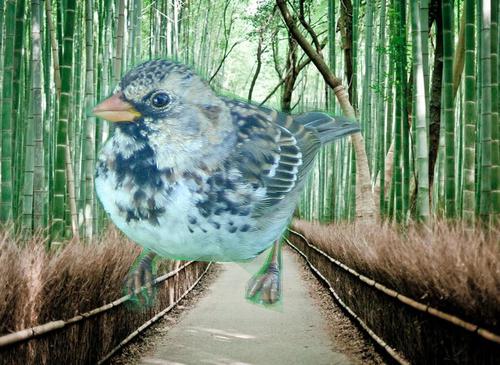
Bird species: Harris_Sparrow
Bird type: landbird
Background: land